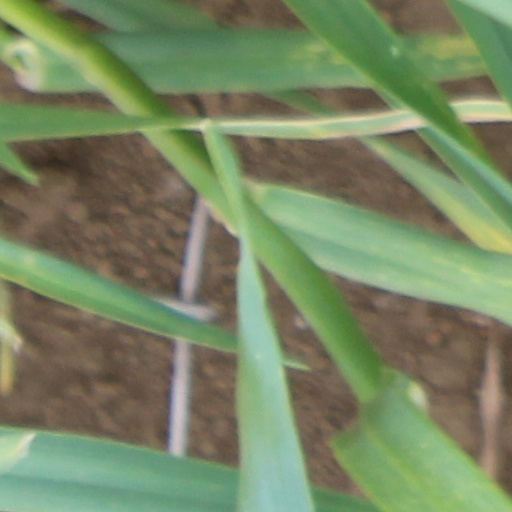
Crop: wheat